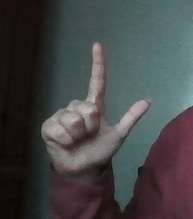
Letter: laam